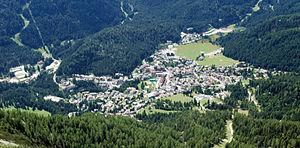
La province autonome de Trente, communément appelé Trentin, est une province italienne situé dans le Nord-Est du pays, ayant pour chef-lieu la ville de Trente, qui lui a donné son nom. Le Trentin s'articule sur un axe principal constitué par l'ample sillon longitudinal du fleuve Adige, avec à l'ouest les Alpes rhétiques méridionales et à l'est les Dolomites.